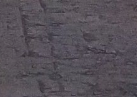
Surface type: ground